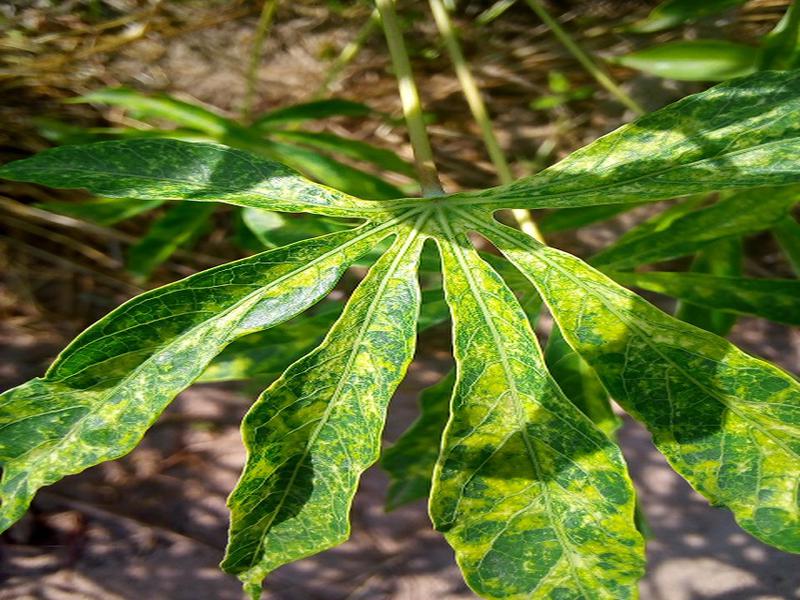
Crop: cassava
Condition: mosaic_disease